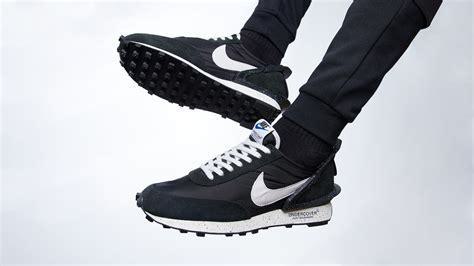
Brand: Nike
Model: Undercover